2008 Iowa Hawkeyes football team

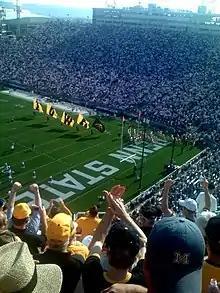
Iowa takes the field on October 6, 2007, against Penn State.

Following a 20-point loss at Penn State on October 6, which was preceded by losses to Wisconsin and Indiana, the Hawkeyes returned to Kinnick Stadium for a game against Illinois, who was coming into the game after home victories over Penn State and Wisconsin. Christensen threw for 182 yards and the game's only touchdown – a 20-yard pass to Brandon Myers in the third quarter which gave the Hawkeyes a 10–6 lead. However, it appeared that Illinois had taken a 12–10 lead on an 83-yard Eddie McGee touchdown pass midway through the fourth quarter, but it was called back due to a penalty. The Illini were forced to punt, but got the ball back with 2:28 remaining. McGee threw passes of 28 and 24 yards to Arrelious Benn, putting the Illini at the Iowa 12-yard line. However, Brett Greenwood intercepted a McGee pass at the goal-line, sealing the win and snapping an eight-game Big Ten losing streak for Iowa heading into a road game at Purdue. But Iowa lost to the Boilermakers a week later, 31–6, to put the Hawkeyes' record at 3–5 with only four games remaining. Curtis Painter threw for 315 yards and three touchdowns for Purdue, who had lost to the Hawkeyes, 47–17, only a year earlier. In Iowa's next game against Michigan State, the Hawkeyes entered half-time down by 14 points only to take a 20–17 lead with 10:05 remaining in regulation. The game was destined for overtime when Michigan State's Brett Swenson hit a field goal with four seconds remaining, and the Spartans quickly garnered a seven-point lead following a Jehuu Caulcrick touchdown in the first overtime. Down by a touchdown, Christensen found wide receiver Paul Chaney for a 23-yard touchdown pass and following the extra point, the game headed to double overtime. Iowa had the ball first and scored on a Jevon Pugh one-yard run, giving the Hawkeyes their own seven-point lead. However, the Spartans were unable to score and Iowa won, 34–27. The win was Iowa's first overtime victory in Kinnick Stadium history.